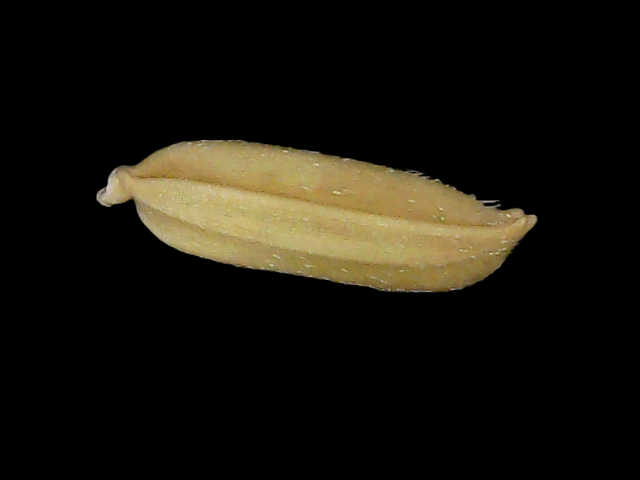
Rice variety: Br23